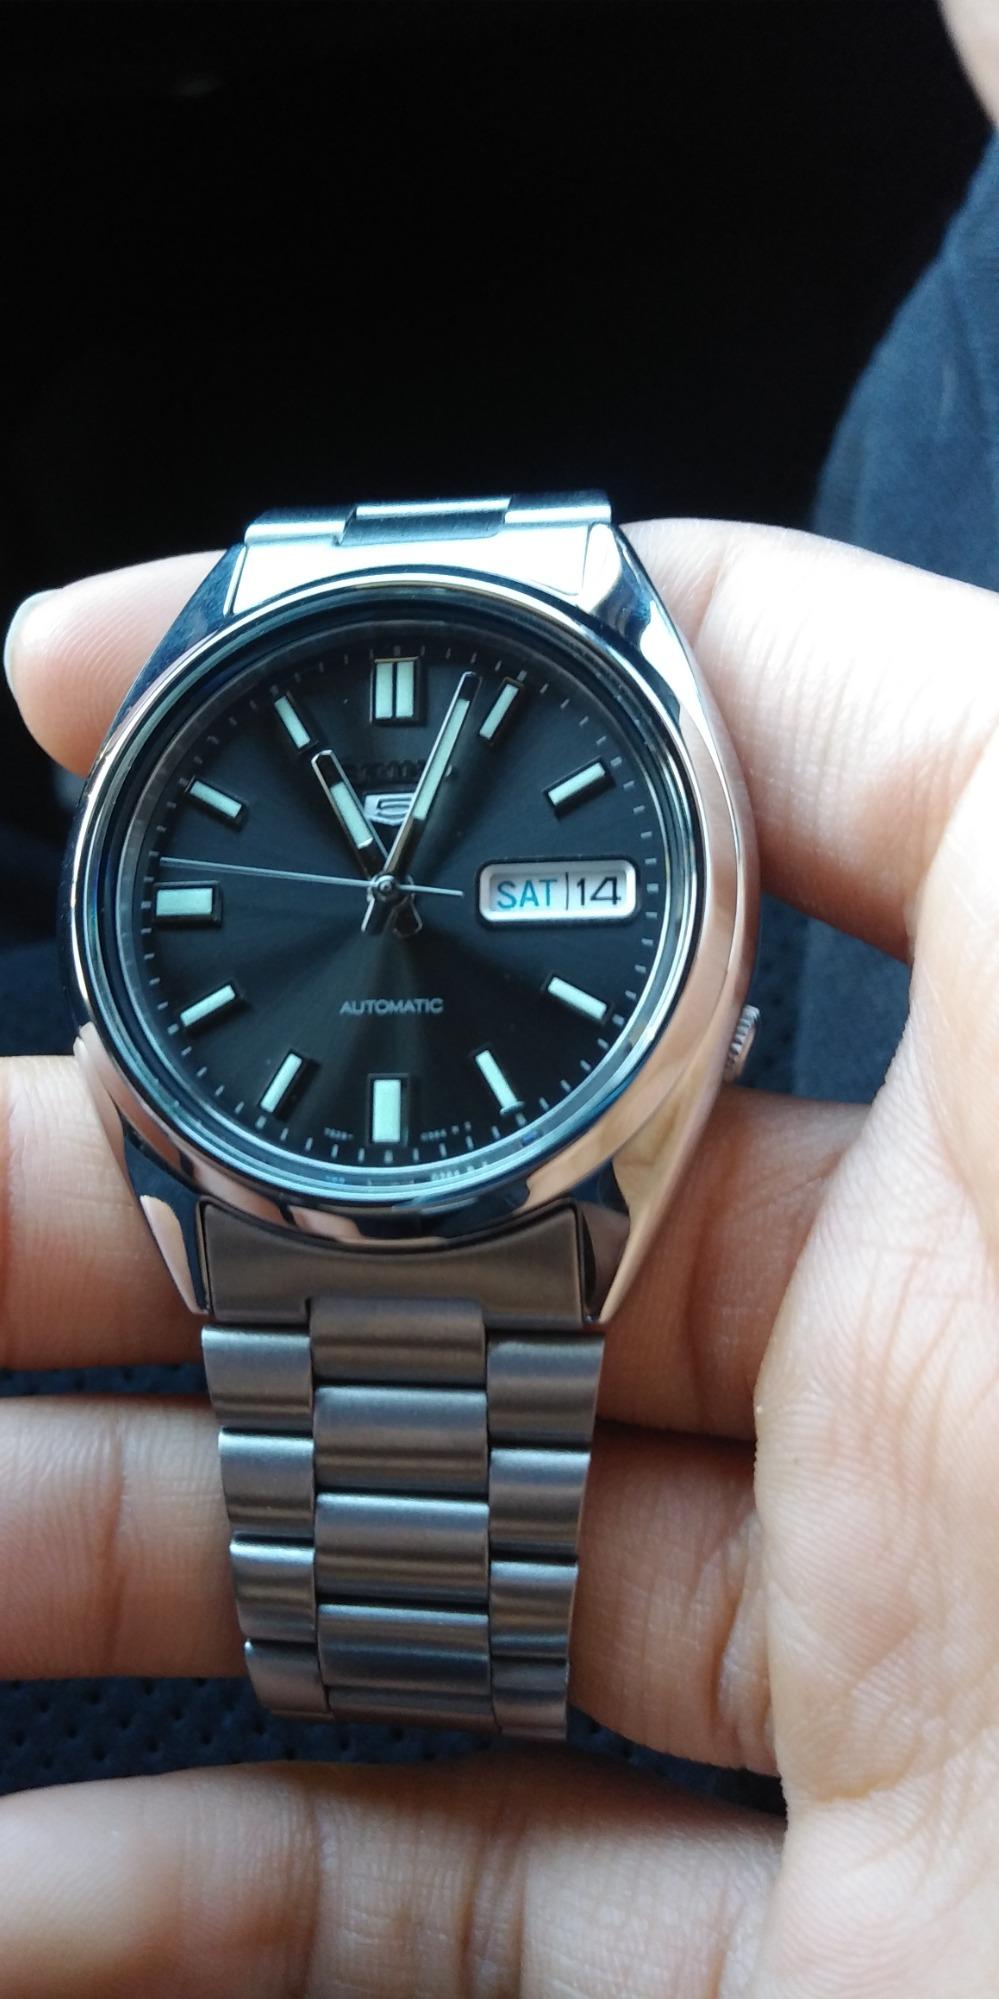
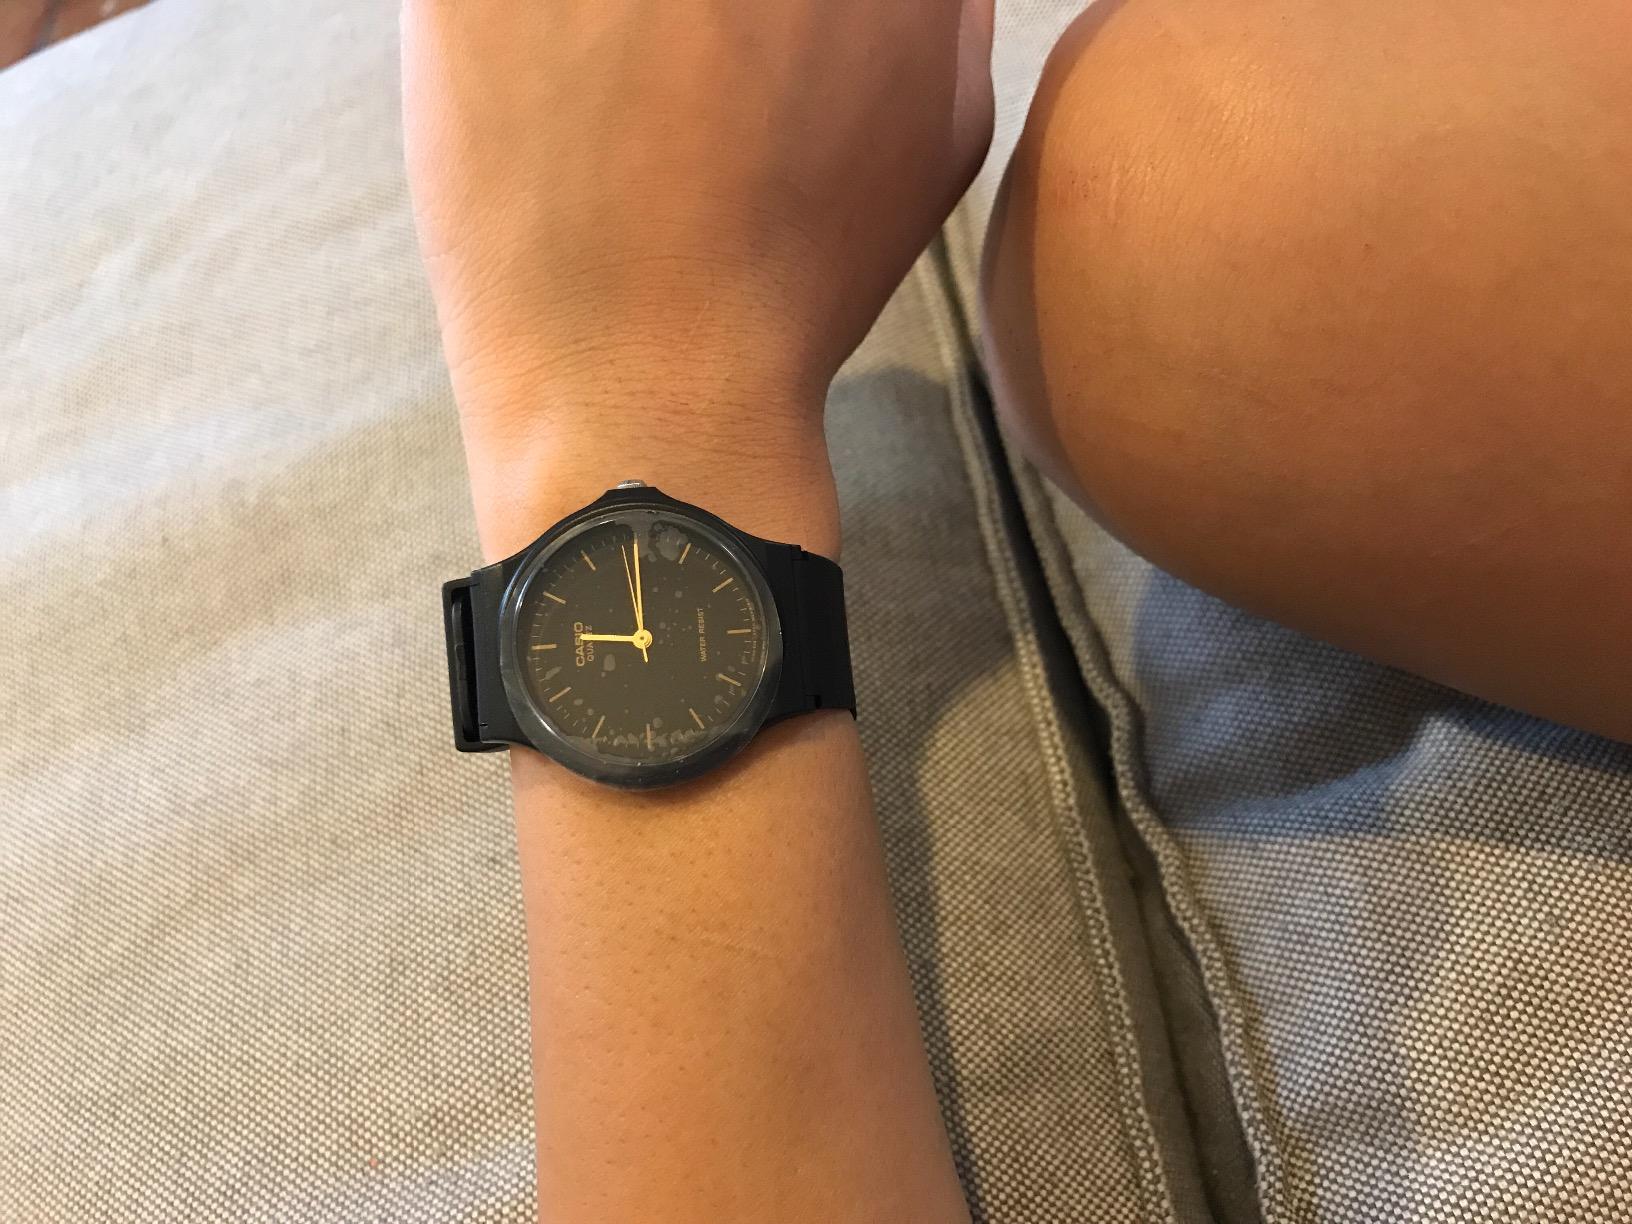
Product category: accessories_watch
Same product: no